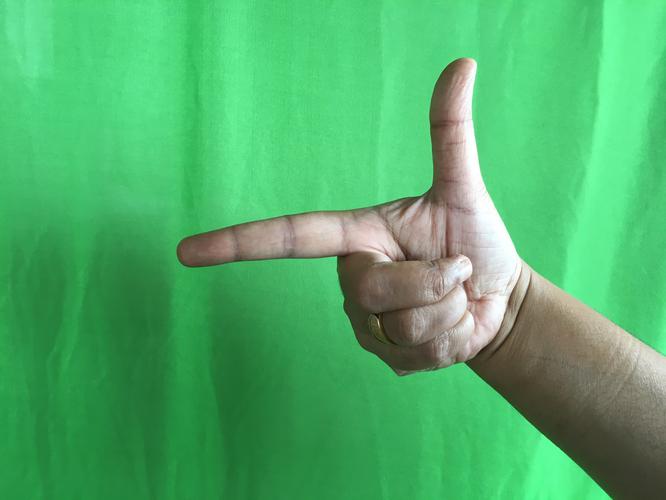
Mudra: Chandrakala
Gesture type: single_hand